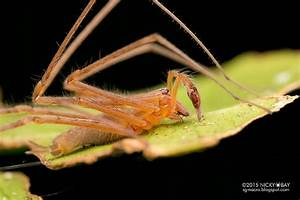
Label: spider